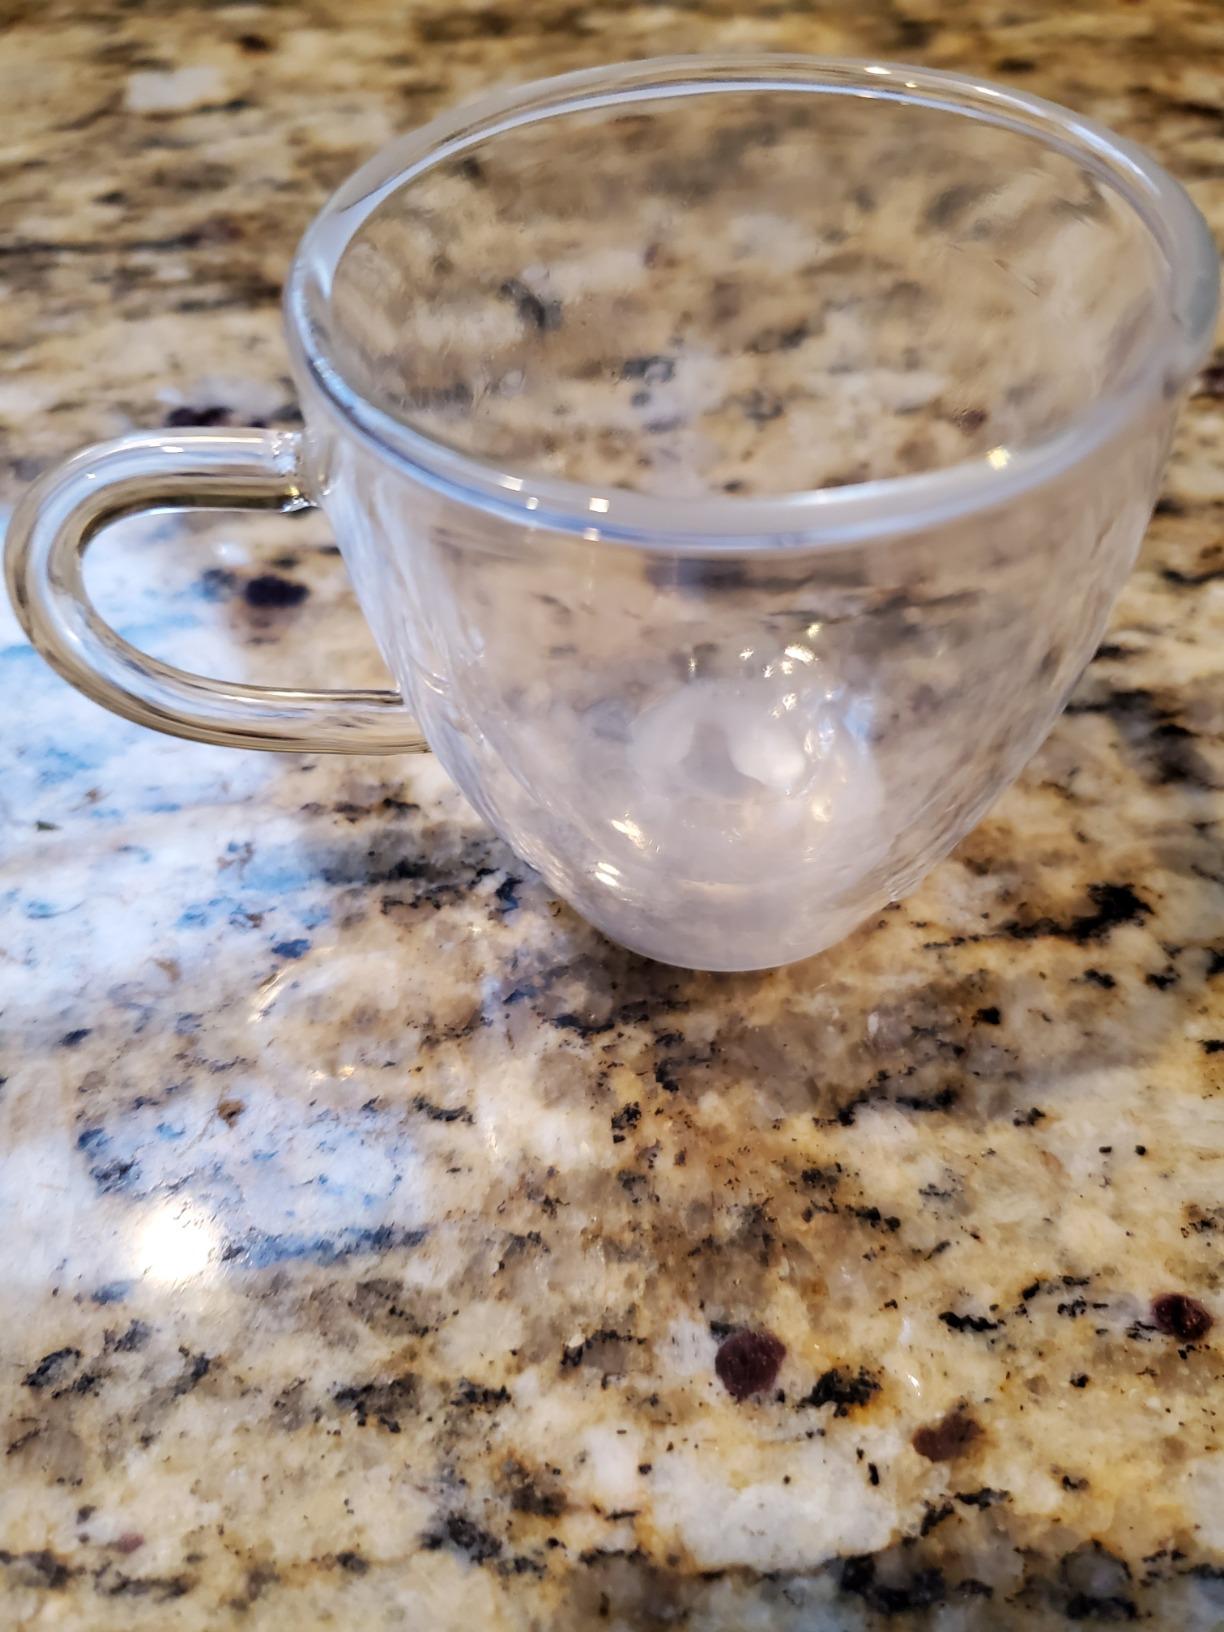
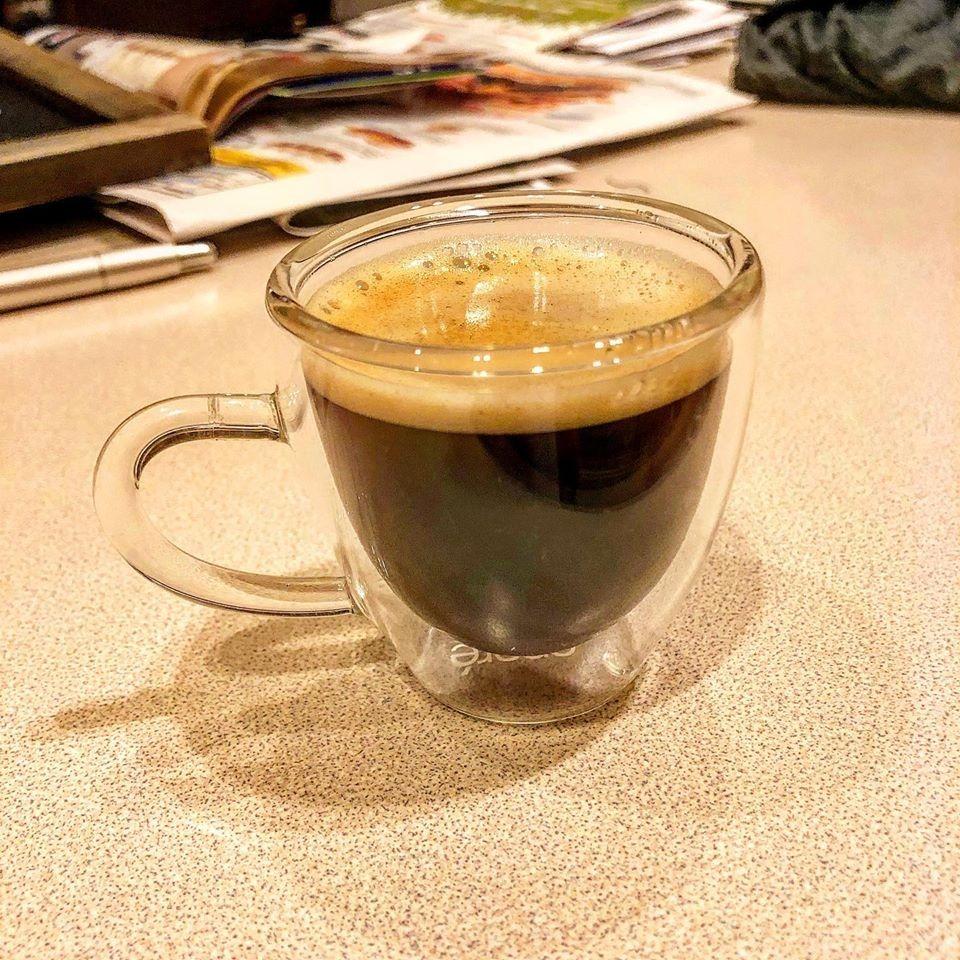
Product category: items_mug
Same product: yes